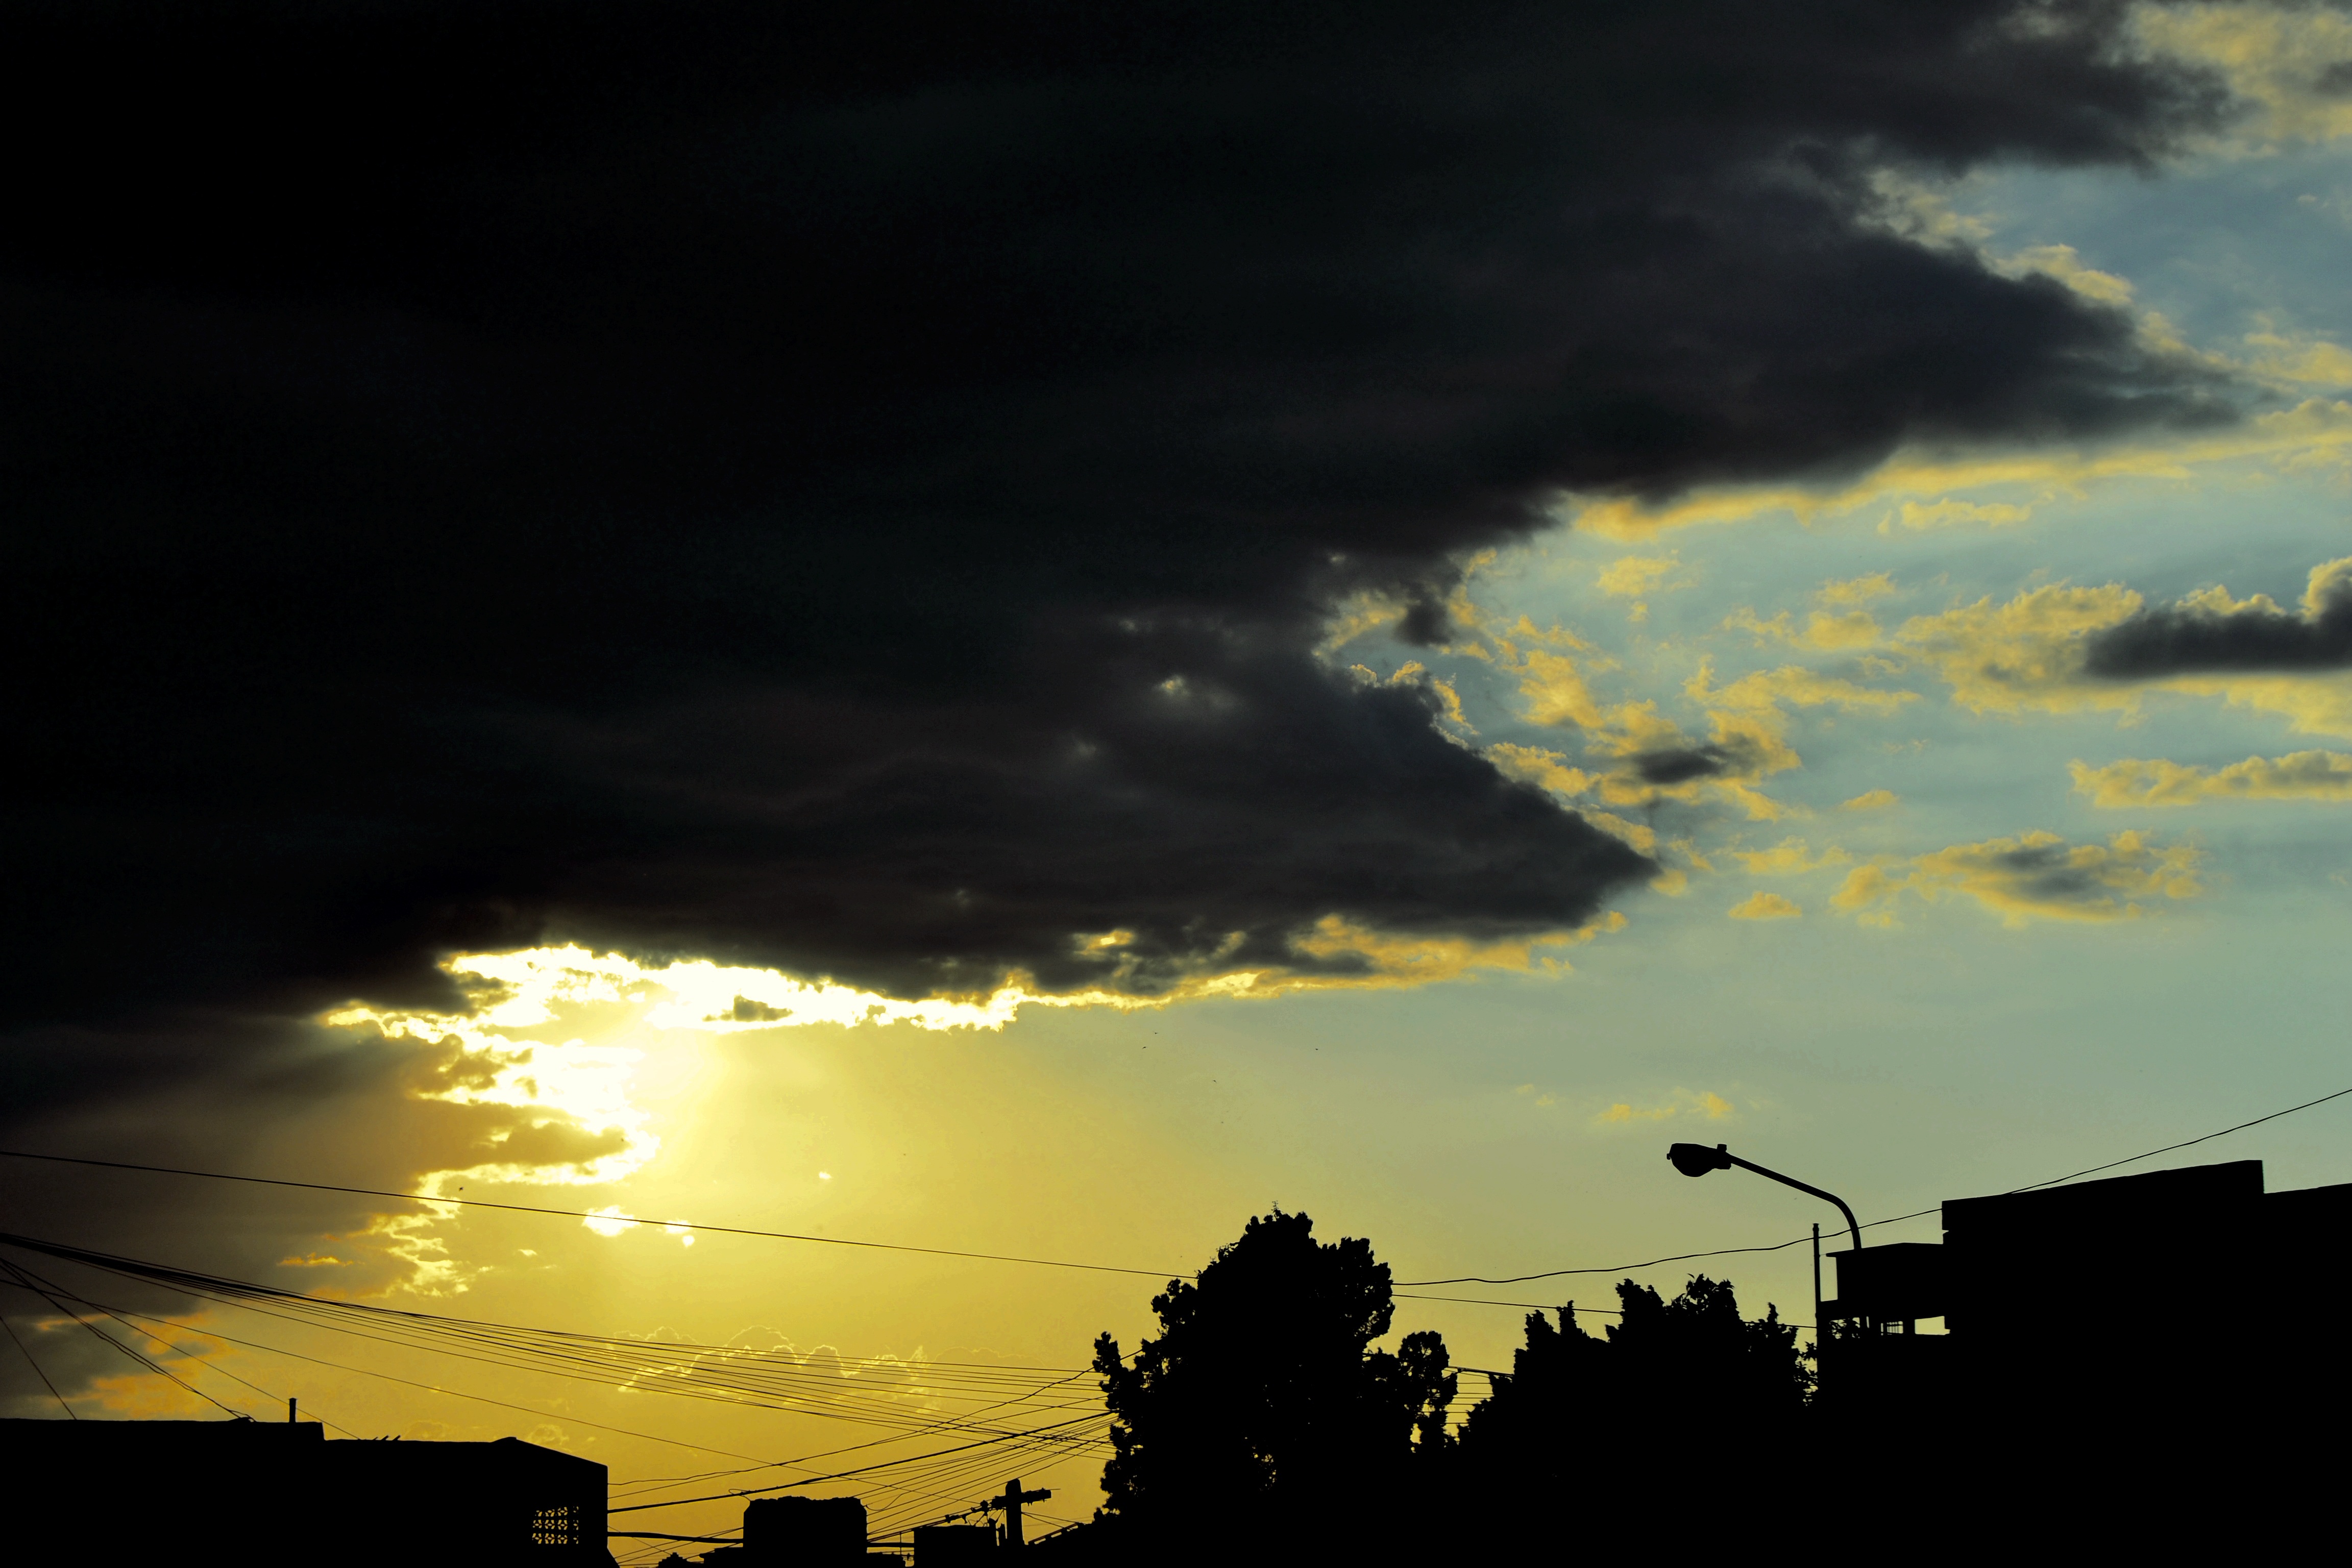
light, cloud, sky, sun, sunrise, sunset, sunlight, morning, dawn, atmosphere, dusk, evening, orange, darkness, clouds, landscapes, backlight, afterglow, meteorological phenomenon